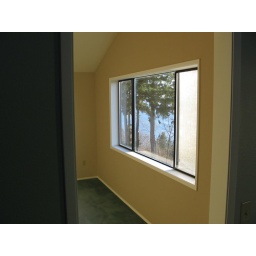
Large master bedroom with big window that looks out over the water, mountains and captures the am sun!